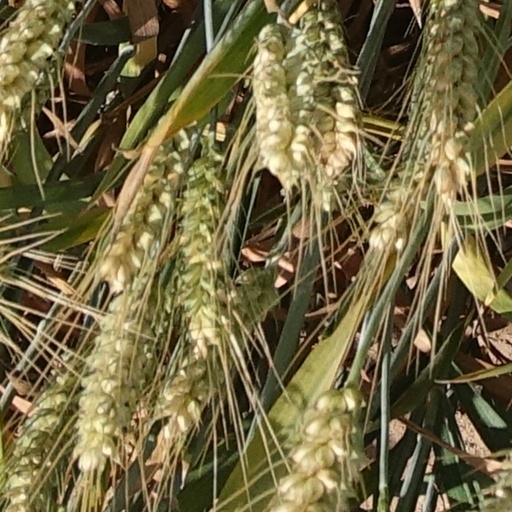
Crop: wheat